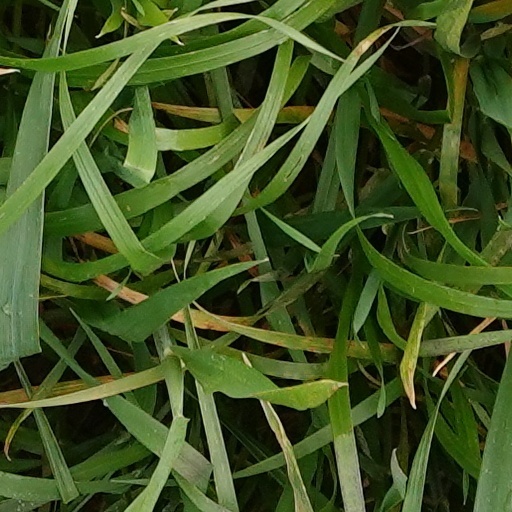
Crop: wheat